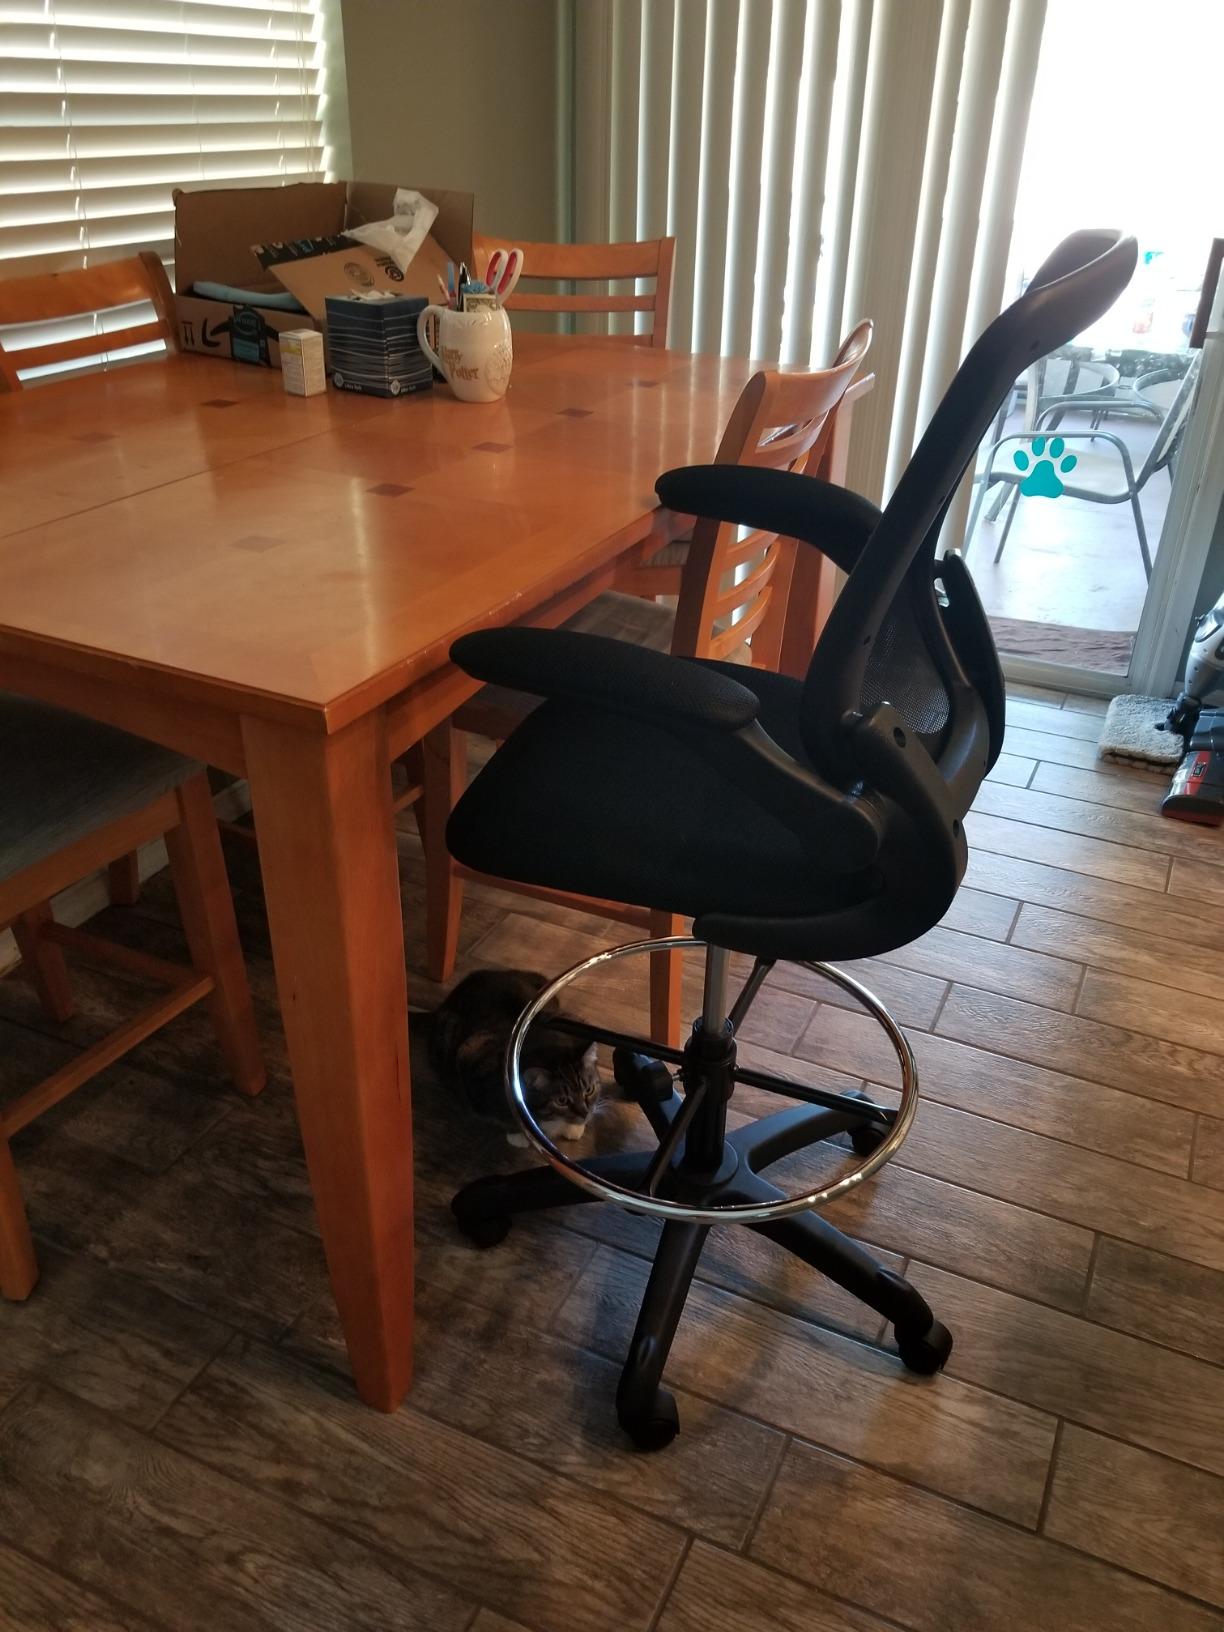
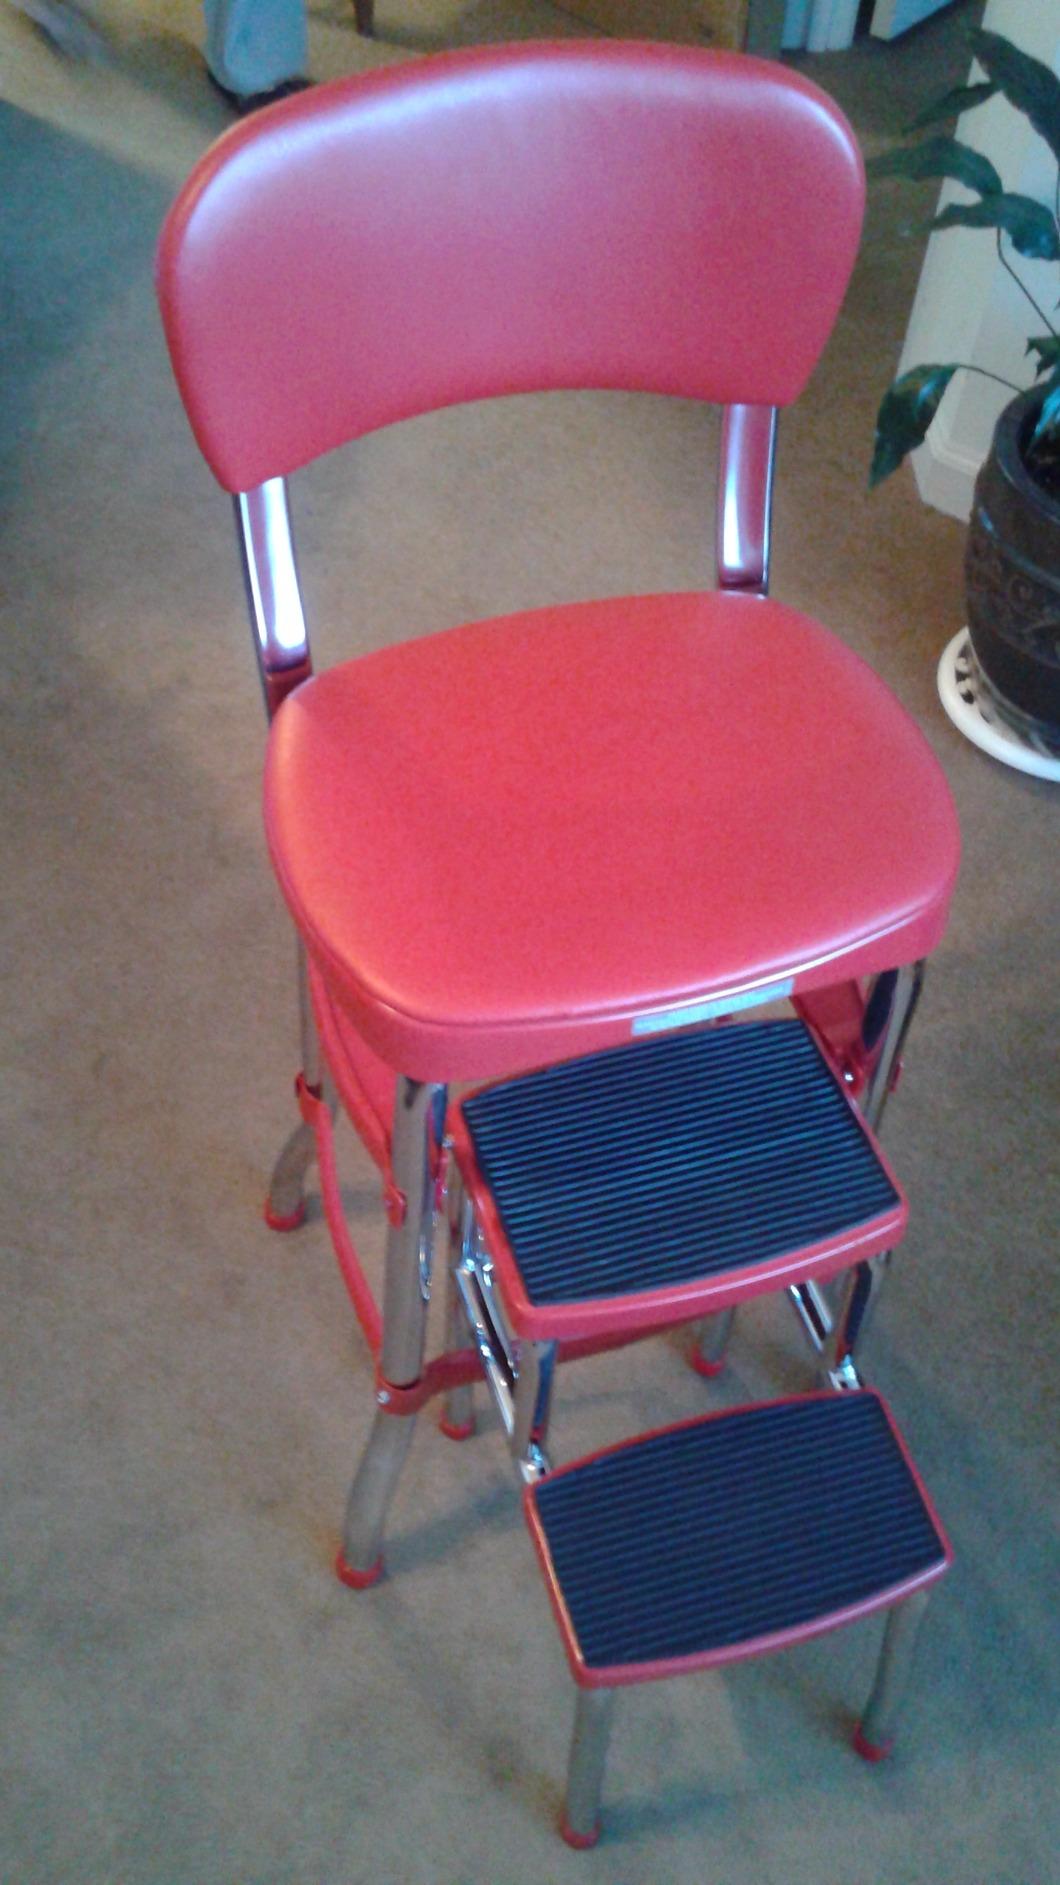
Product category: items_chair
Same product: no